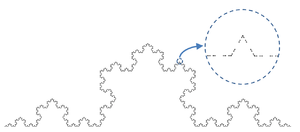
En géométrie fractale, la dimension fractale, D, est une grandeur qui a vocation à traduire la façon qu'a un ensemble fractal de remplir l'espace, à toutes les échelles. Dans le cas des fractales, elle est non entière et supérieure à la dimension topologique.